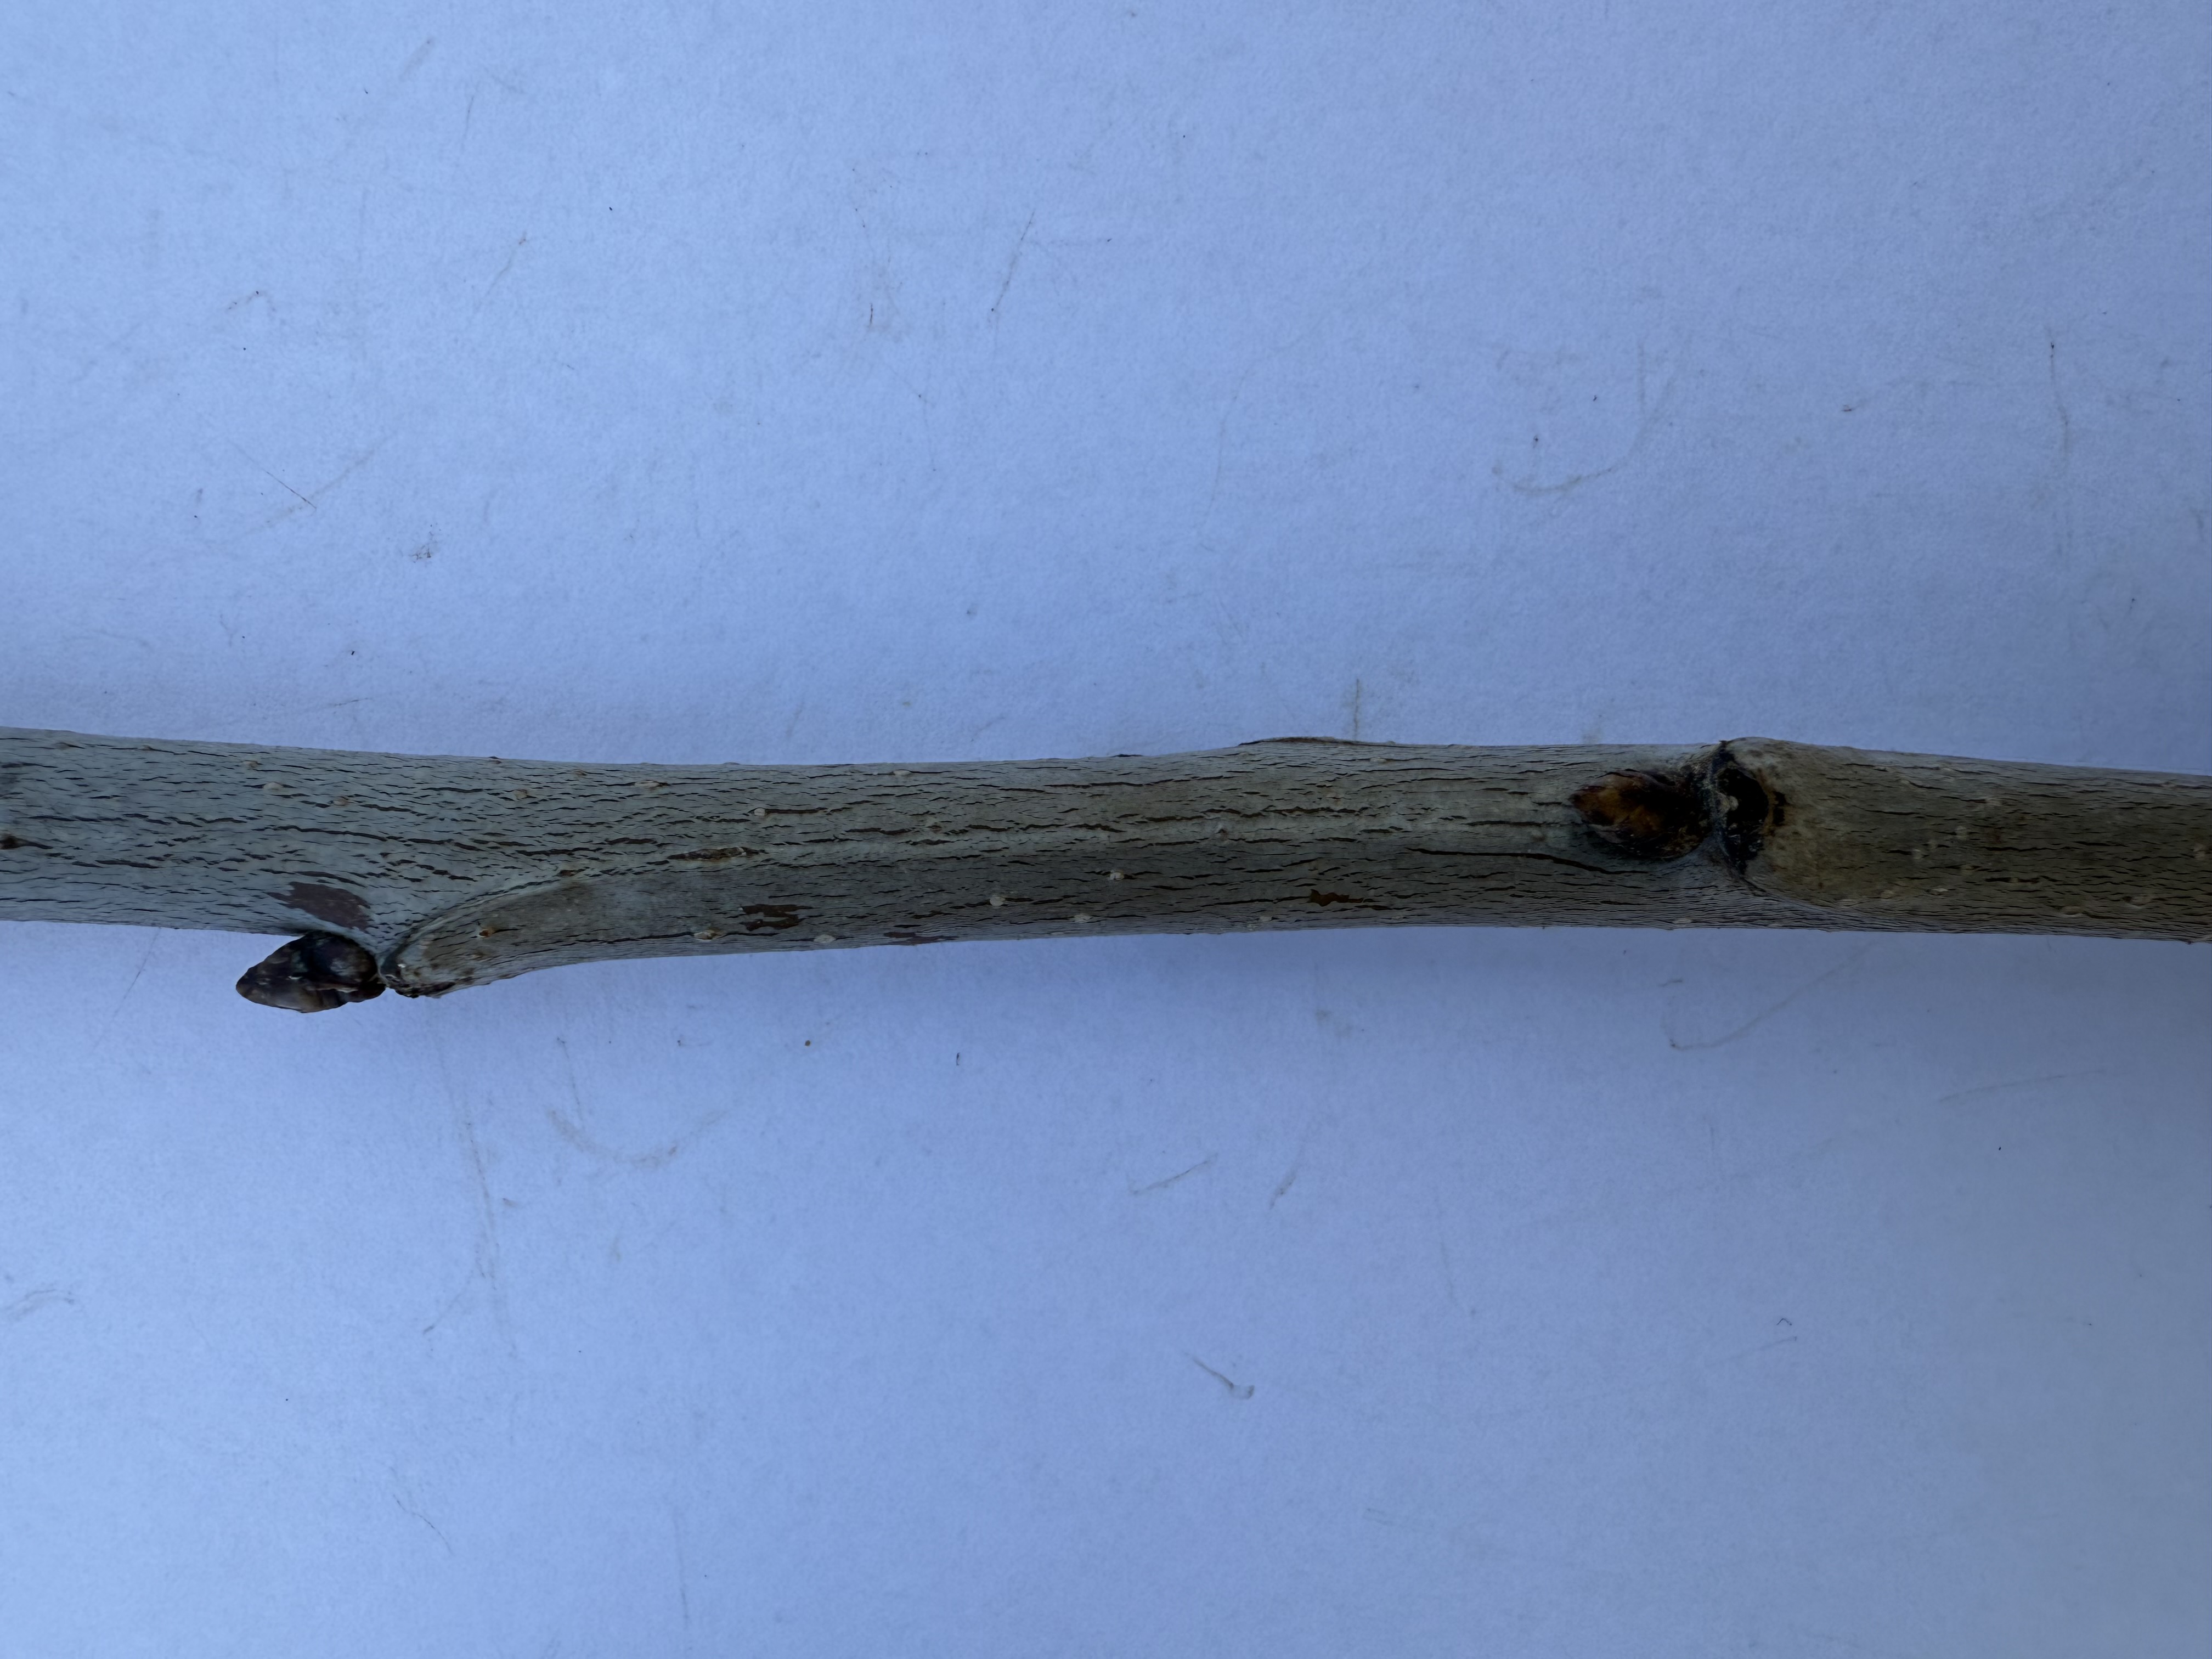
Variety: Yellow Cherry